Pasquale Sarullo

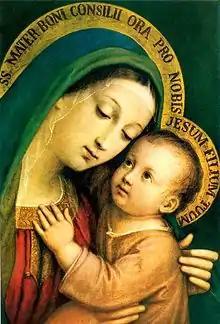
"Our Lady of Good Counsel" by Pasquale Sarullo, 19th century.

Pasquale Sarullo was a 19th-century Franciscan friar, priest and artist. A native of Ciminna, in the province of Palermo, Italy, his work was appreciated by his contemporaries and had an international circulation.